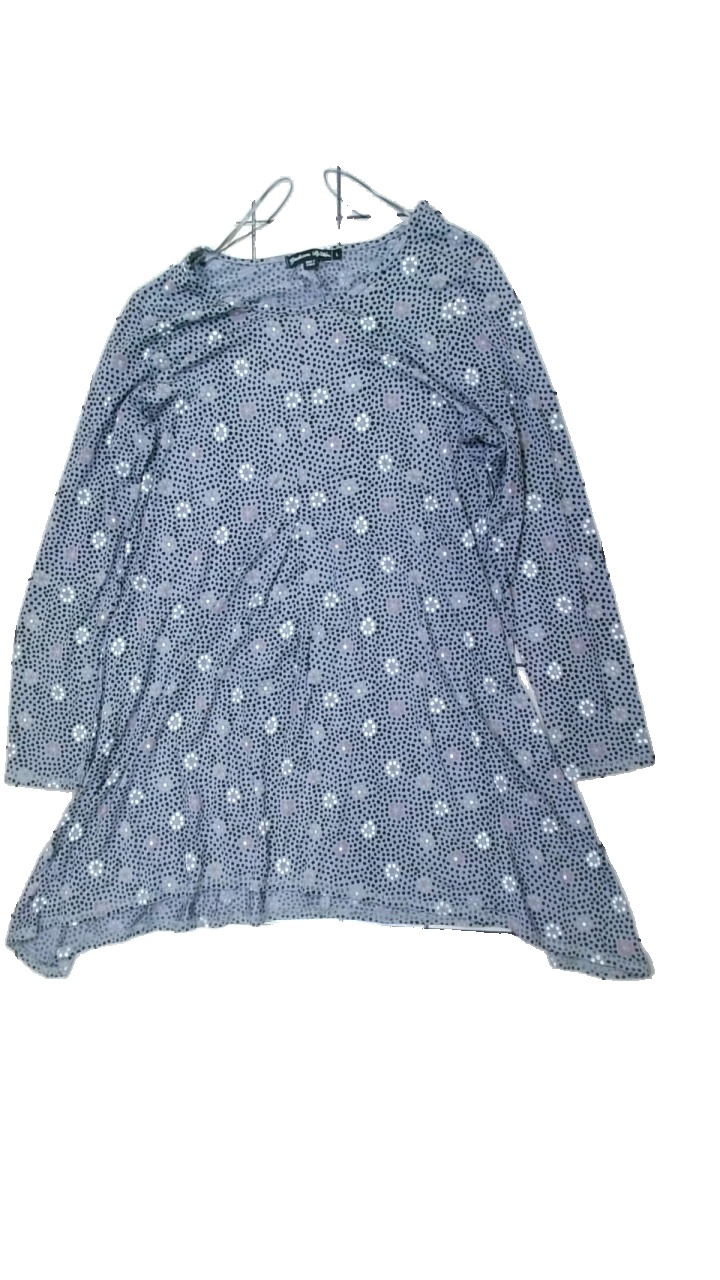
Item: Dress (Ladies)
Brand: Gudrun Sjödén
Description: klänning med veckat tyg
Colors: Grey, White, Pink, Beige
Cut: C-collar
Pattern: Dots
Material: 71% bomull 29% akryl
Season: All
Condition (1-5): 5
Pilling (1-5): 5
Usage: Reuse
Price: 100-150